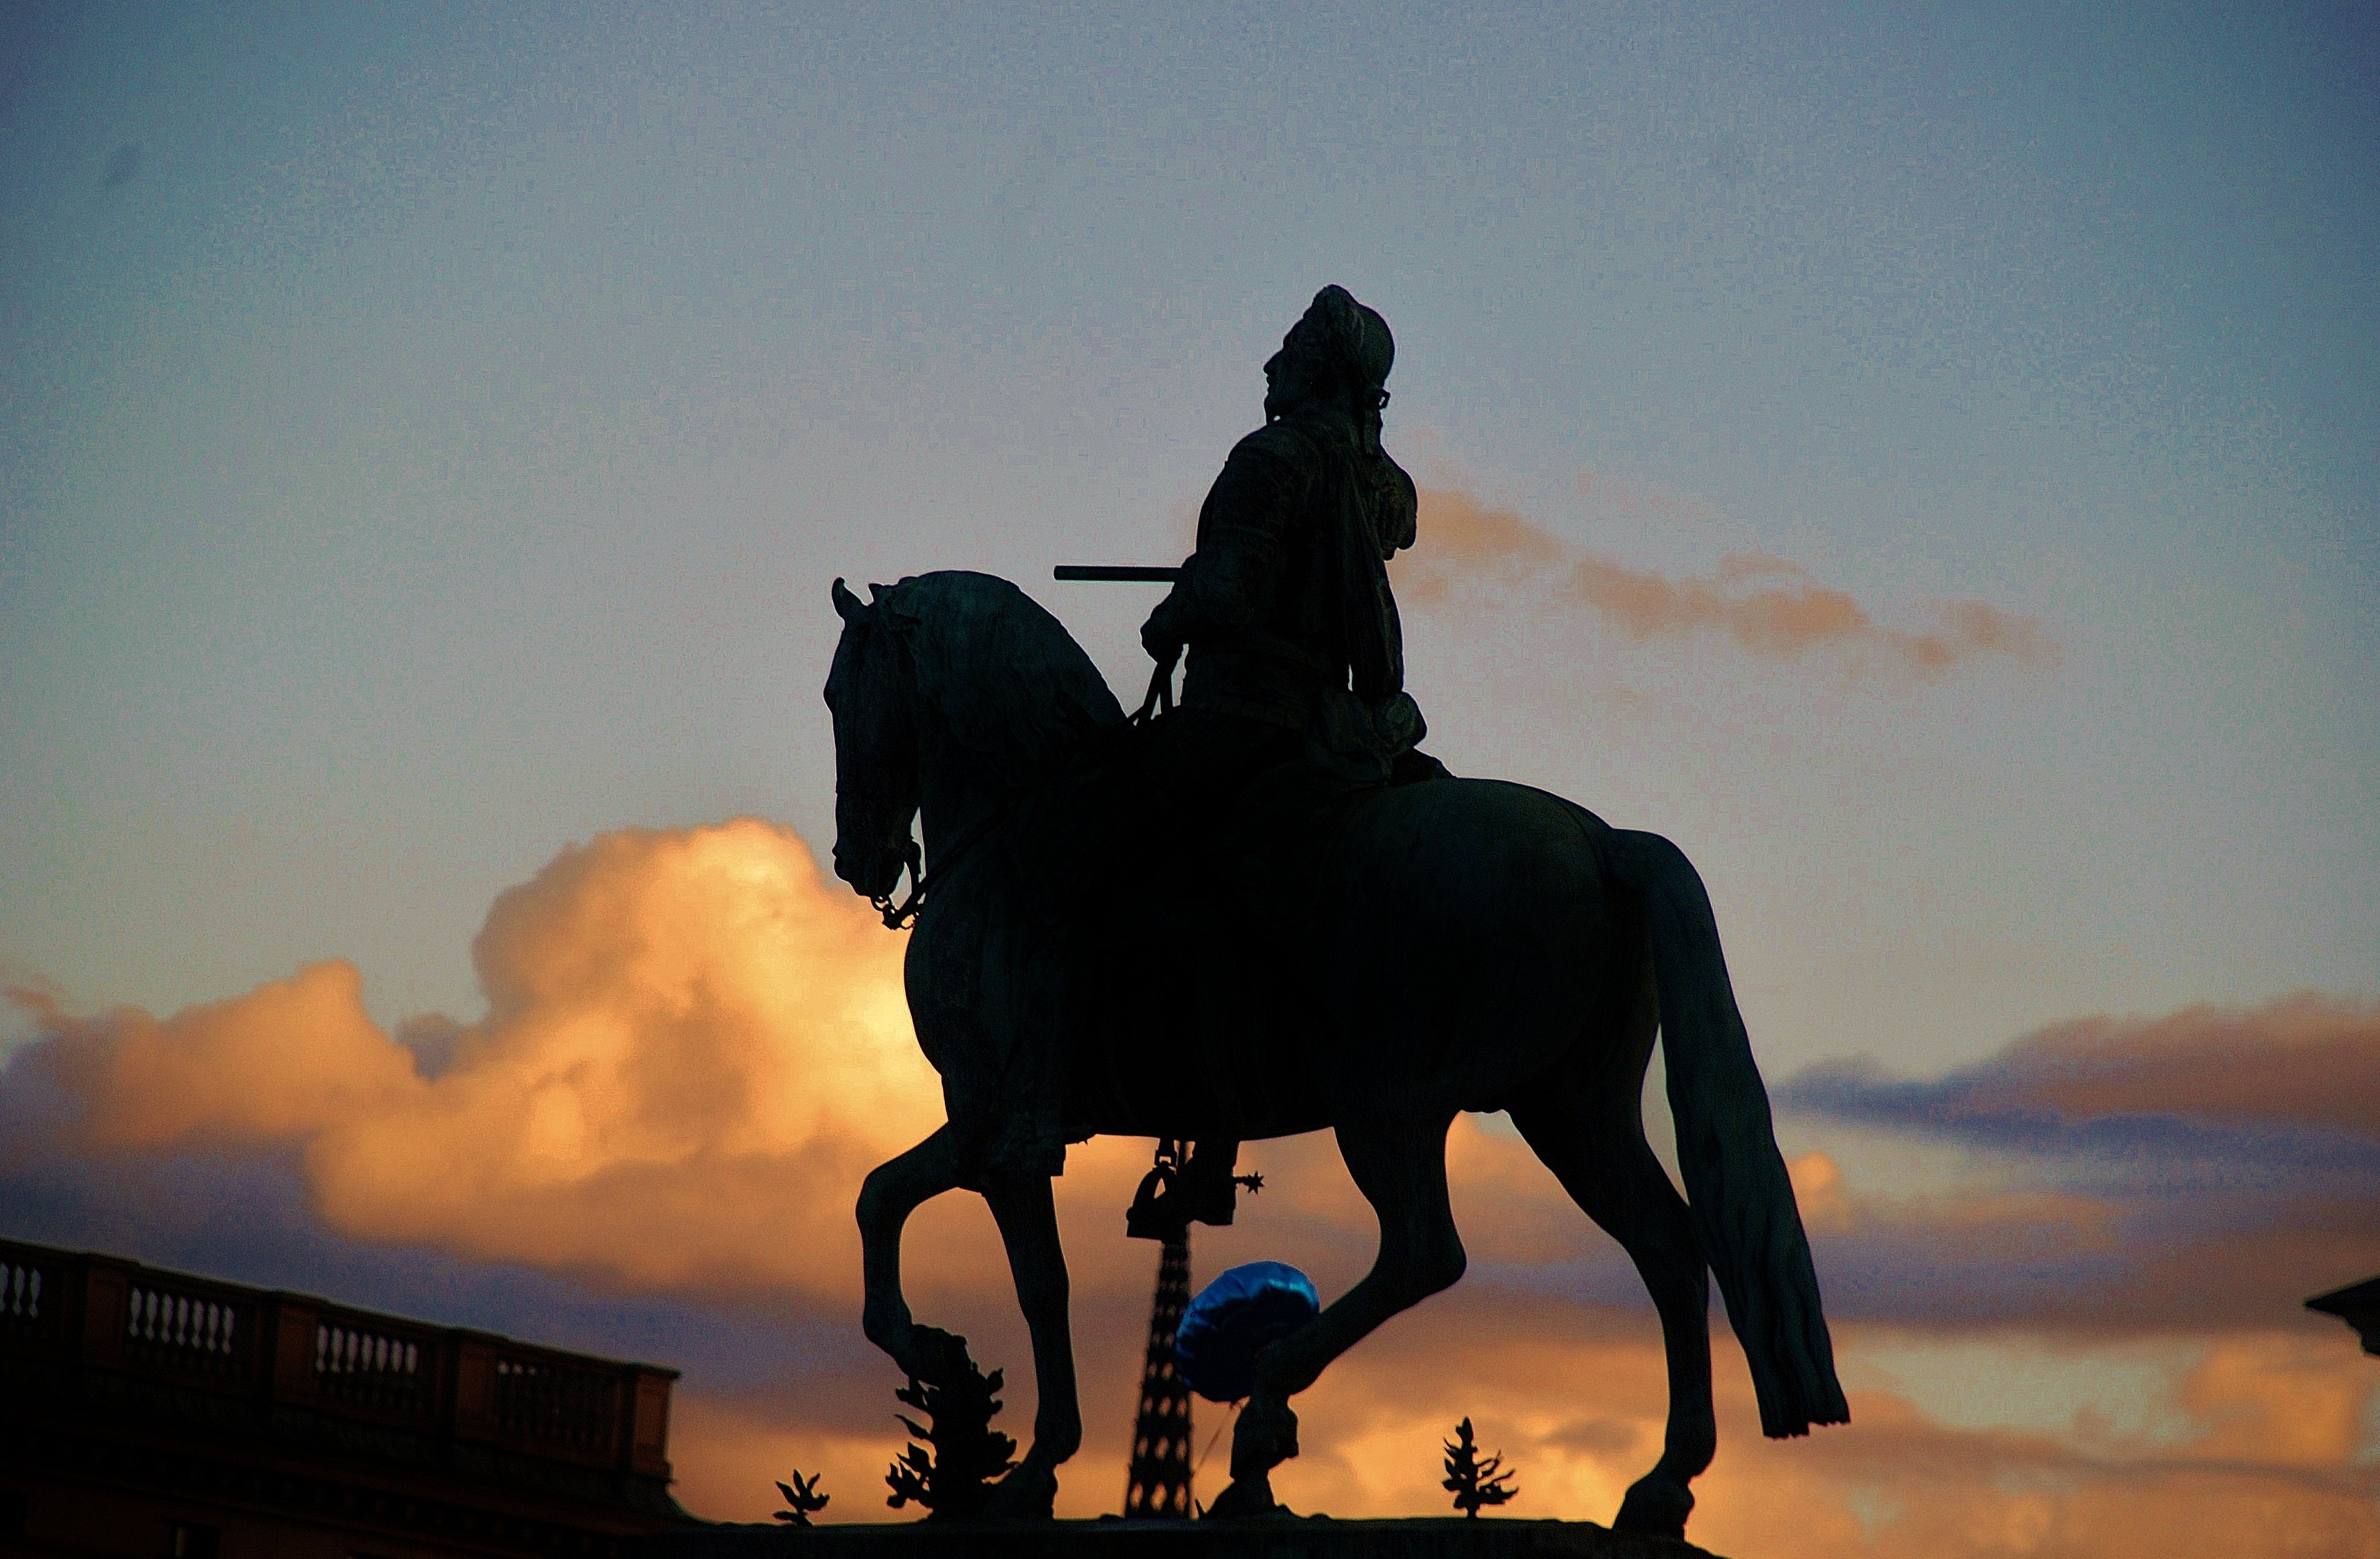
silhouette, sunset, monument, rider, statue, evening, statue of liberty, soldier, horse, stallion, artwork, horses, statues, bronze, garden statue, bronze statues, street statue, horse like mammal, mustang horse